Dentinho

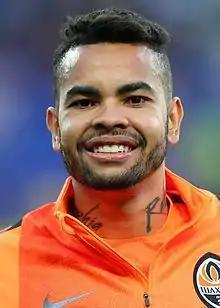
Dentinho playing for Shakhtar Donetsk in 2015

Bruno Ferreira Bonfim (born 19 January 1989) is a Brazilian professional footballer who plays for Amazonas as a forward. His nickname Dentinho means “little tooth” in Portuguese.